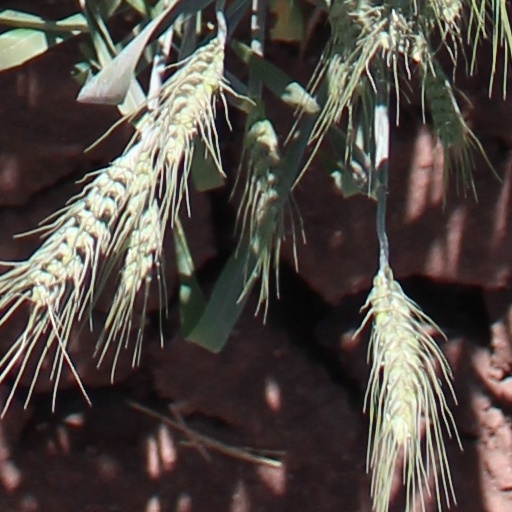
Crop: wheat